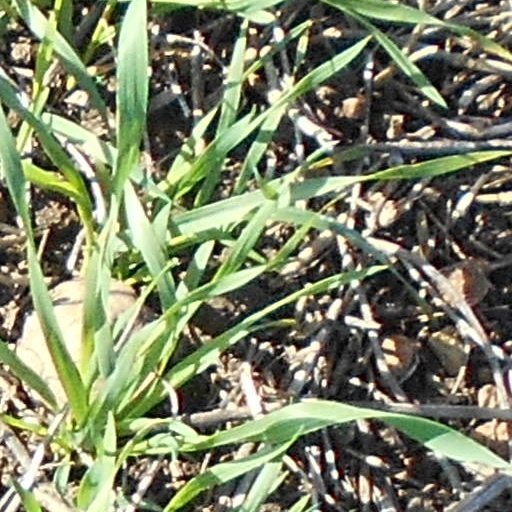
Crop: wheat